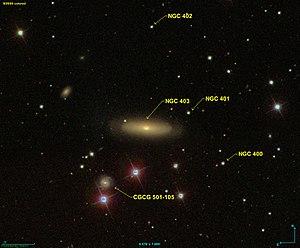
Image créée à l'aide du logiciel Aladin Sky Atlas du Centre de Données astronomiques de Strasbourg et des données de SDSS (Sloan Digital Sky Survey).
NGC 403 est une galaxie lenticulaire située dans la constellation des Poissons à environ 227 millions d'années-lumière de la Voie lactée. Elle a été découverte par l'astronome prussien Heinrich d'Arrest en 1862.